Timex Ironman

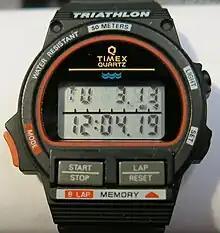
Original Timex Triathlon Watch from 1984, precursor to the Ironman series of watches

In 1984, Timex worked together with the officials of the Ironman Triathlon sporting event to develop a new digital watch focused on the needs of triathletes. The result was the Timex Triathlon. Timex was a sponsor of the Hawaii Ironman Triathlon, and they hoped that this new digital product would improve sales. Timex’s product manager for digital launches, Mario Sabatini, flew to Kona in October, 1984 to get a feel for the market. He took 1500 Timex Triathlon watches with him to sell to athletes. The watches were priced at $34.95, and all were sold at the event. After a $20 million advertising campaign featuring toughness tests performed on the watch, the Triathlon became a success.